Apostolos Kaklamanis

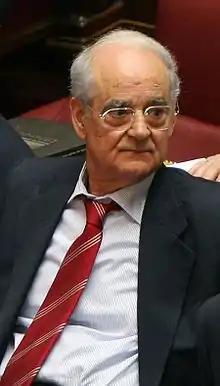
Kaklamanis in 2008

Apostolos Kaklamanis (born 7 September 1936) is a Greek politician and member of the Greek Parliament for the Panhellenic Socialist Movement (PASOK) for the Athens B constituency.